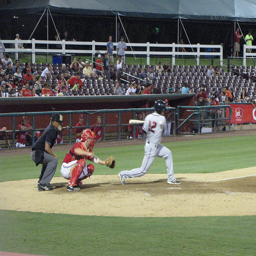
Spectators in the stands watch some guys play baseball.
A baseball playing swinging at a pitch as many people watch.
A batter, catcher, and umpire all play their roles during a pitch.
A batter, catcher and umpire at home plate during a baseball game..
A batter is swinging for a pitch during a baseball game.